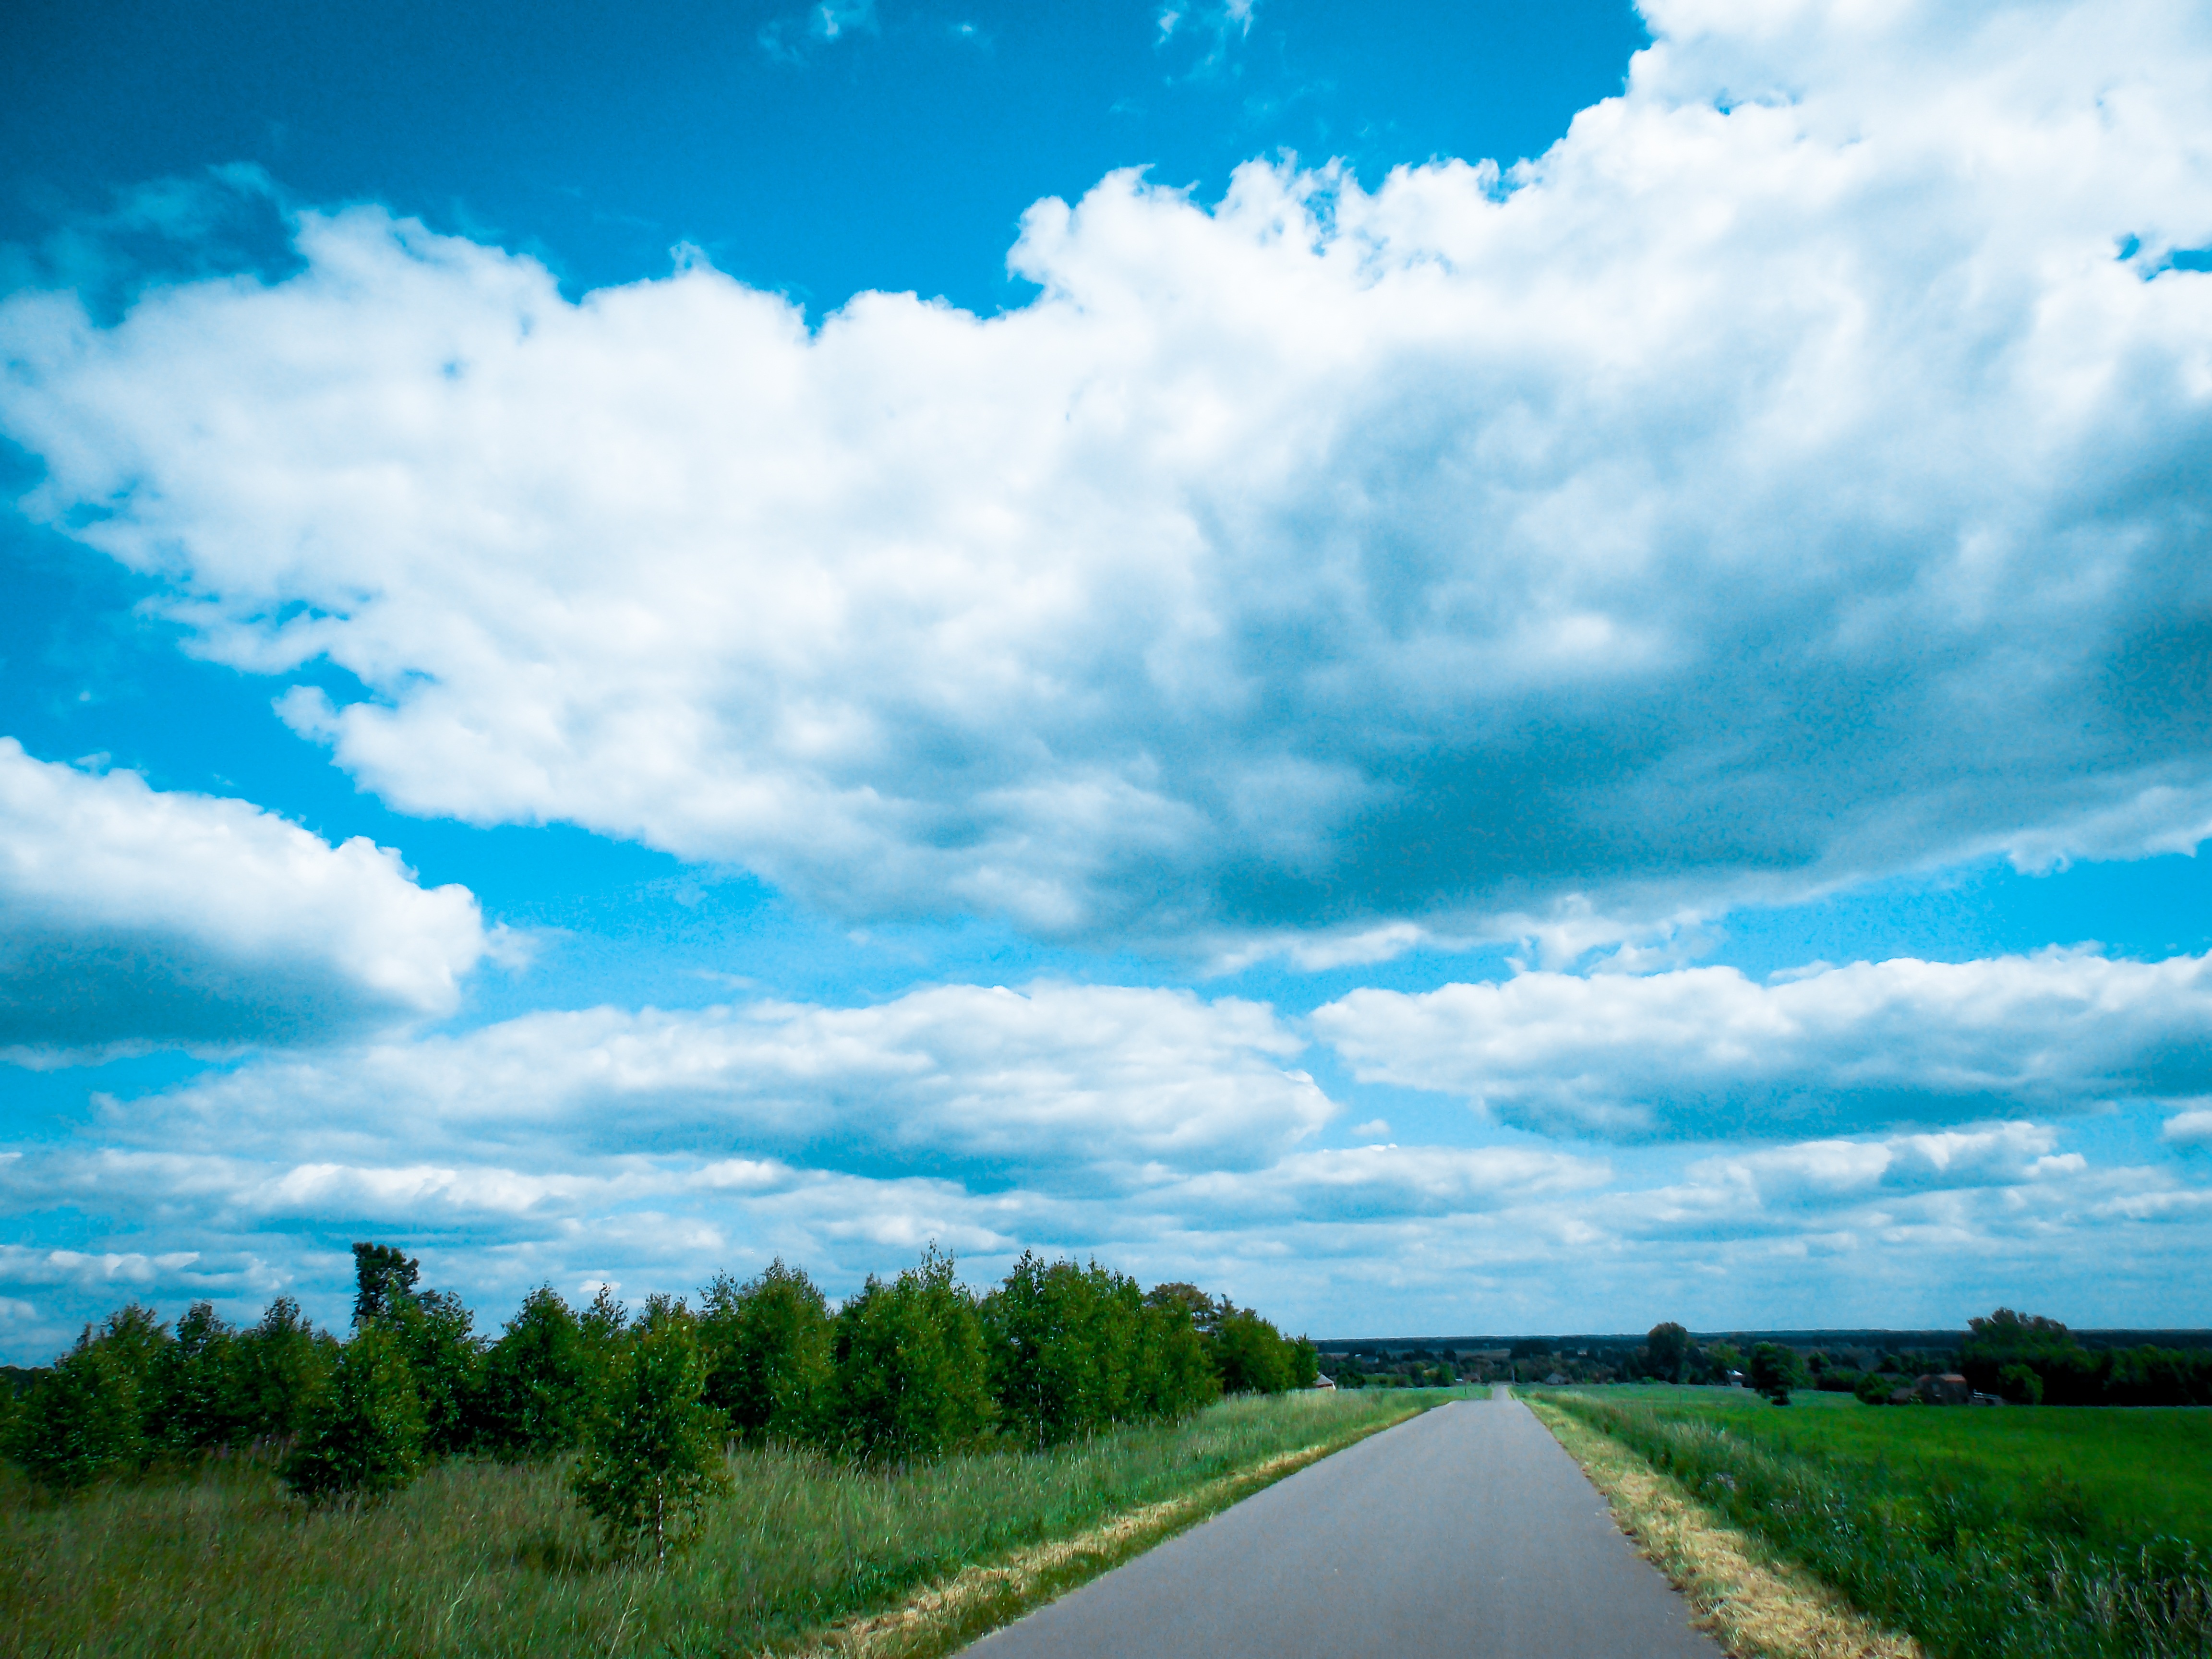
landscape, nature, grass, horizon, cloud, sky, road, trail, field, meadow, prairie, sunlight, cumulus, lane, plain, clouds, aura, grassland, way, ecosystem, on the trail, rural area, spacer, meteorological phenomenon